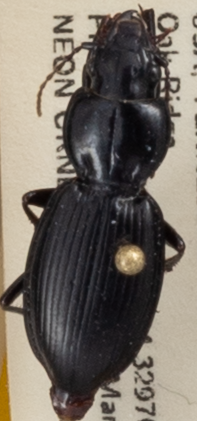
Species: Cyclotrachelus fucatus
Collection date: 2019-05-01
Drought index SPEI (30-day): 0.206
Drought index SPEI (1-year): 2.09
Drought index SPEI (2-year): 2.09